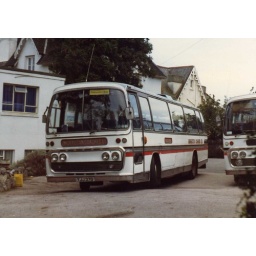
A Morriston Coaches Plaxton Panorama Elite seen in ahotel car park in Torquay with another similar coach alongside.